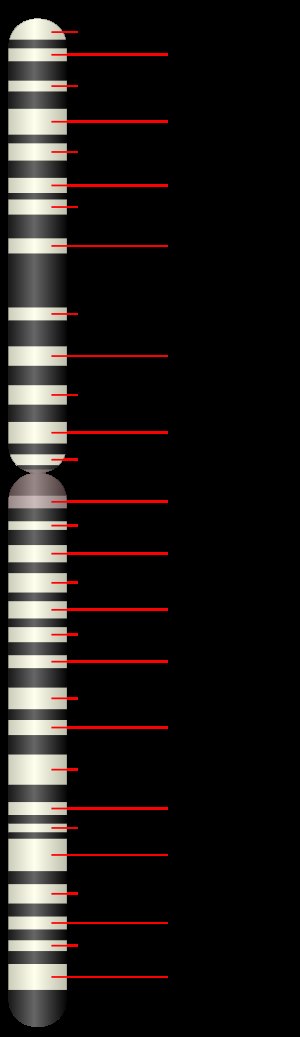
Kromosom 3 (mennesket)
Ideogram over kromosom 3.
Kromosom 3 er et af menneskets 23 kromosompar, og menneskets celler indeholder sædvanligvis to kopier af dette kromosom. Kromosom 3 omfatter mere end 198 millioner basepar og repræsenterer omkring 6.5% af det samlede DNA i cellerne.